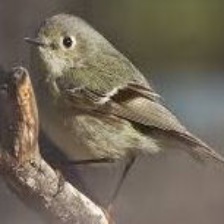
Species: RUBY CROWNED KINGLET
Scientific name: REGULUS CALENDULA